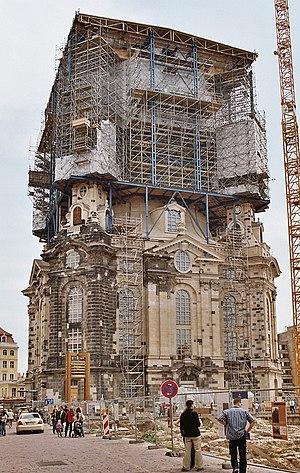
L'église Notre-Dame de Dresde est une église luthérienne de Dresde, œuvre de l'architecte George Bähr, commencée en 1726 et achevée en 1743. On l'a considérée comme une des plus belles églises luthériennes d'Allemagne. Avec son immense dôme surhaussé en pierre, chef-d’œuvre technique de l'architecture baroque, et le grand lanternon qui le surmonte, l'église mesure 96 mètres de hauteur.